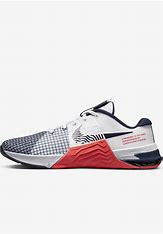
Brand: Nike
Model: Metcon 8